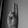
ASL letter: U